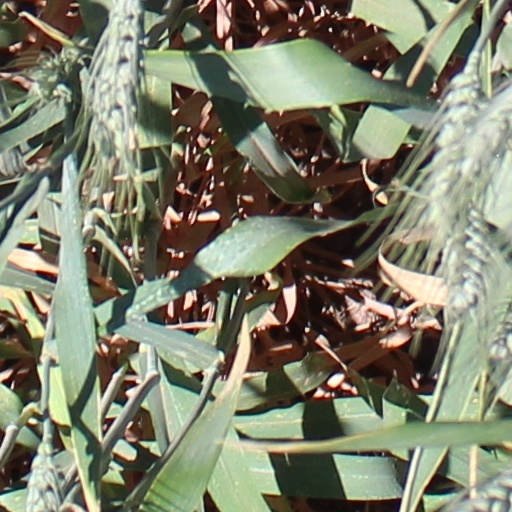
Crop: wheat